Yeovil Town railway station

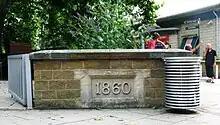
This date stone is all that remains of Yeovil's most central railway station

After closure, the station was demolished in 1973 and the site was cleared to serve as a car and coach park. A cinema and leisure complex has also been built on part of the site.